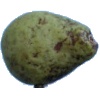
Label: pear_stone